Scotch College, Melbourne

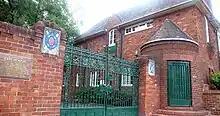
The Monash Gates feature the school's coat of arms (right side) and the symbol of the Presbyterian Church (left side)

The School was originally called ""The Melbourne Academy"", after its location, when it opened in 1851. In its early years it was also known as